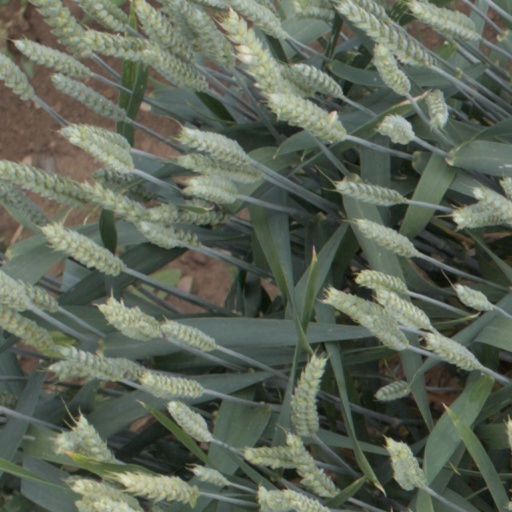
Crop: wheat